Danielle Collins career statistics

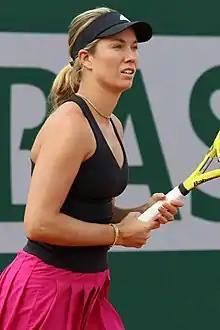
Danielle Collins at the 2022 French Open.

"Only main-draw results in WTA Tour, Grand Slam tournaments, Billie Jean King Cup and Olympic Games are included in win–loss records."